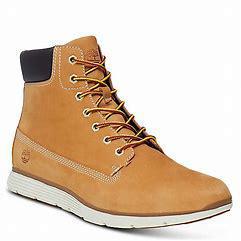
Brand: Timberland
Model: 6 Inch Nubuck